ERCC4

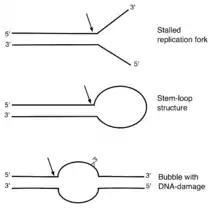
Figure 2: DNA substrates of ERCC1-XPF nuclease

The ERCC1–XPF complex is a structure-specific endonuclease. ERCC1-XPF does not cut DNA that is exclusively single-stranded or double-stranded, but it cleaves the DNA phosphodiester backbone specifically at junctions between double-stranded and single-stranded DNA. It introduces a cut in double-stranded DNA on the 5′ side of such a junction, about two nucleotides away (Figure 2). This structure-specificity was initially demonstrated for RAD10-RAD1, the yeast orthologs of ERCC1 and XPF.